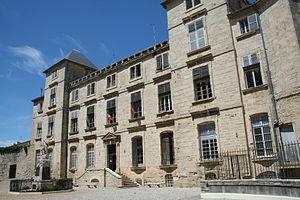
Pignan (Hérault) - Château de Turenne (XVIIe siècle) construit par Gabriel d'Hebles et Henri de Baschi du Cayla, actuelle mairie depuis 1895.
Le canton de Pignan est un canton français situé dans le département de l'Hérault et la région Occitanie.
Henri-Amédée-Mercure, comte de Turenne, marquis d'Aynac est un militaire et homme politique français.
Pignan est une commune française située dans le département de l'Hérault en région Occitanie, bureau centralisateur du canton de Pignan.